Katō Yasuaki

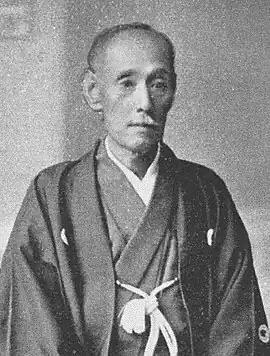
Yasuaki Kato

Viscount was the 13th and last "daimyō" of Ōzu Domain, Japan, prior to the Meiji reforms. Born in Ōzu Castle, Yasuaki was the second son of Katō Yasumoto. Yasuaki succeeded his elder brother Yasutomi as lord of Ōzu Domain upon the latter's death in 1864, changing status as governor of Ōzu after the domains were returned to the emperor. In 1867, he was responsible for guarding the Imperial Palace during the Kogosho Conference. During the Boshin War, he sent soldiers to Ōshū. He retired as governor in 1871 following the abolition of domains in favor of prefectural government, and moved to Tokyo.